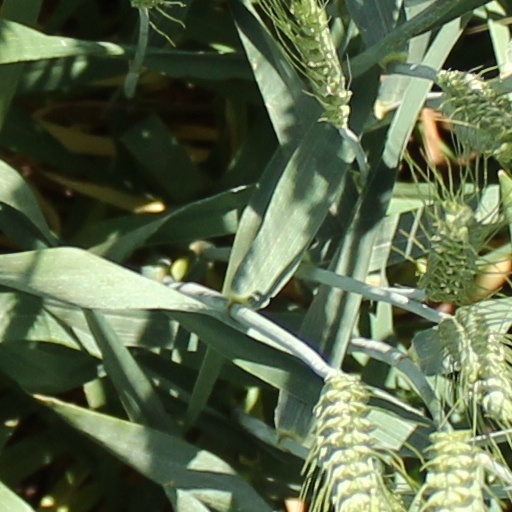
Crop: wheat